Black Cat (1991 film)

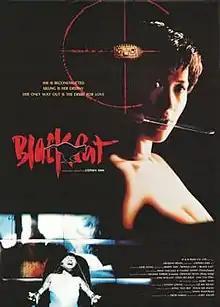

Black Cat is a 1991 Hong Kong action film directed and produced by Stephen Shin. The film stars Jade Leung as Catherine who accidentally kills a truck driver. After escaping trial, she is captured by medics who insert a "Black Cat" chip into her brain putting her under the complete control of the American CIA. The CIA makes her into a new CIA agent known as Erica.